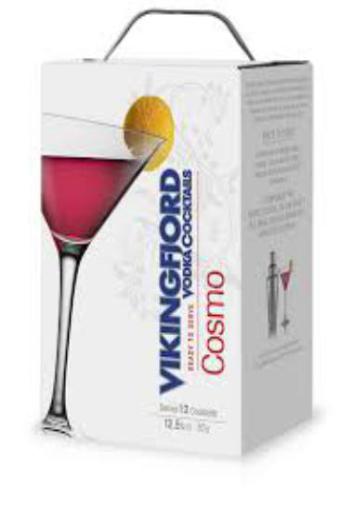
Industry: Food